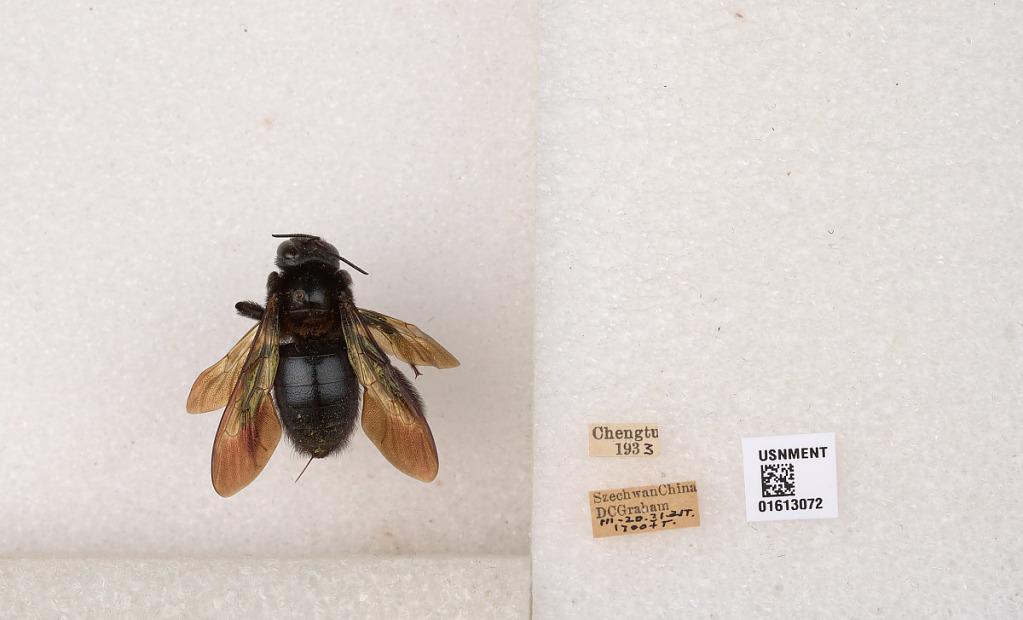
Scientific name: Xylocopa (Biluna) tranquebarorum tranquebarorum (Swederus)
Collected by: D. Graham
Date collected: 1933-3-20
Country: China
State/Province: Sichuan
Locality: Chengtu